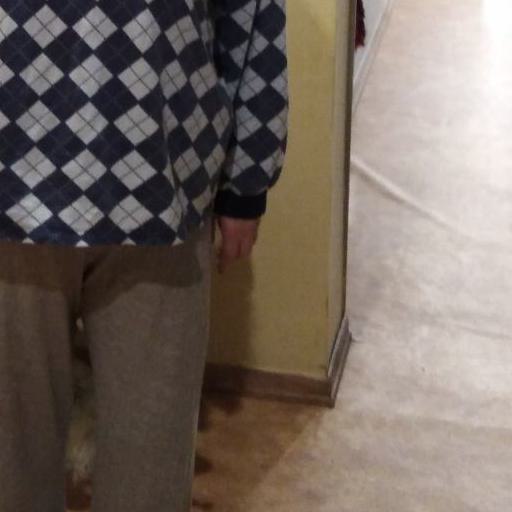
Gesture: no_gesture